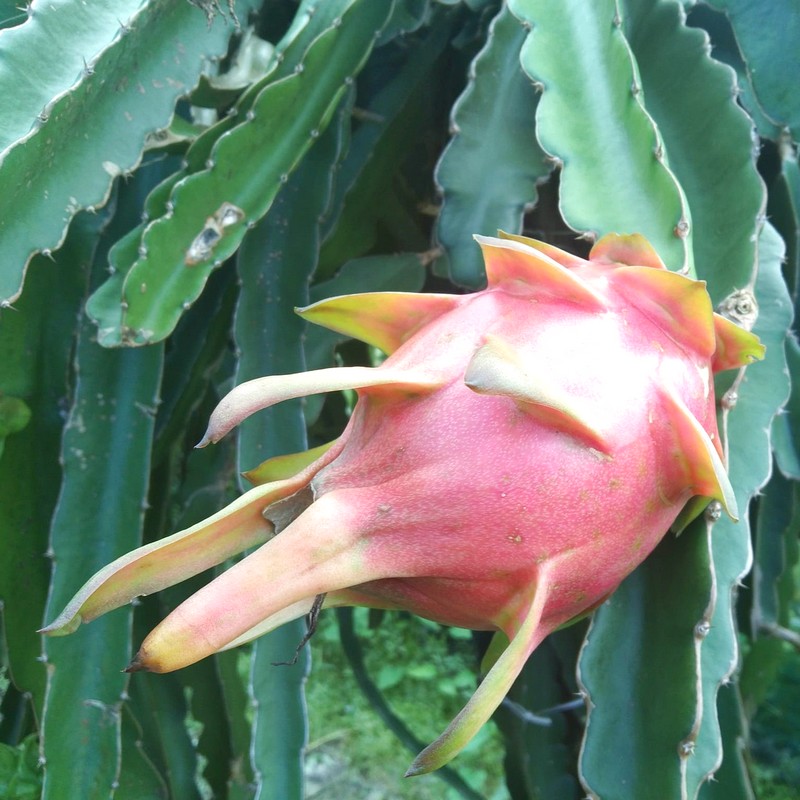
Label: Mature Dragon Fruit